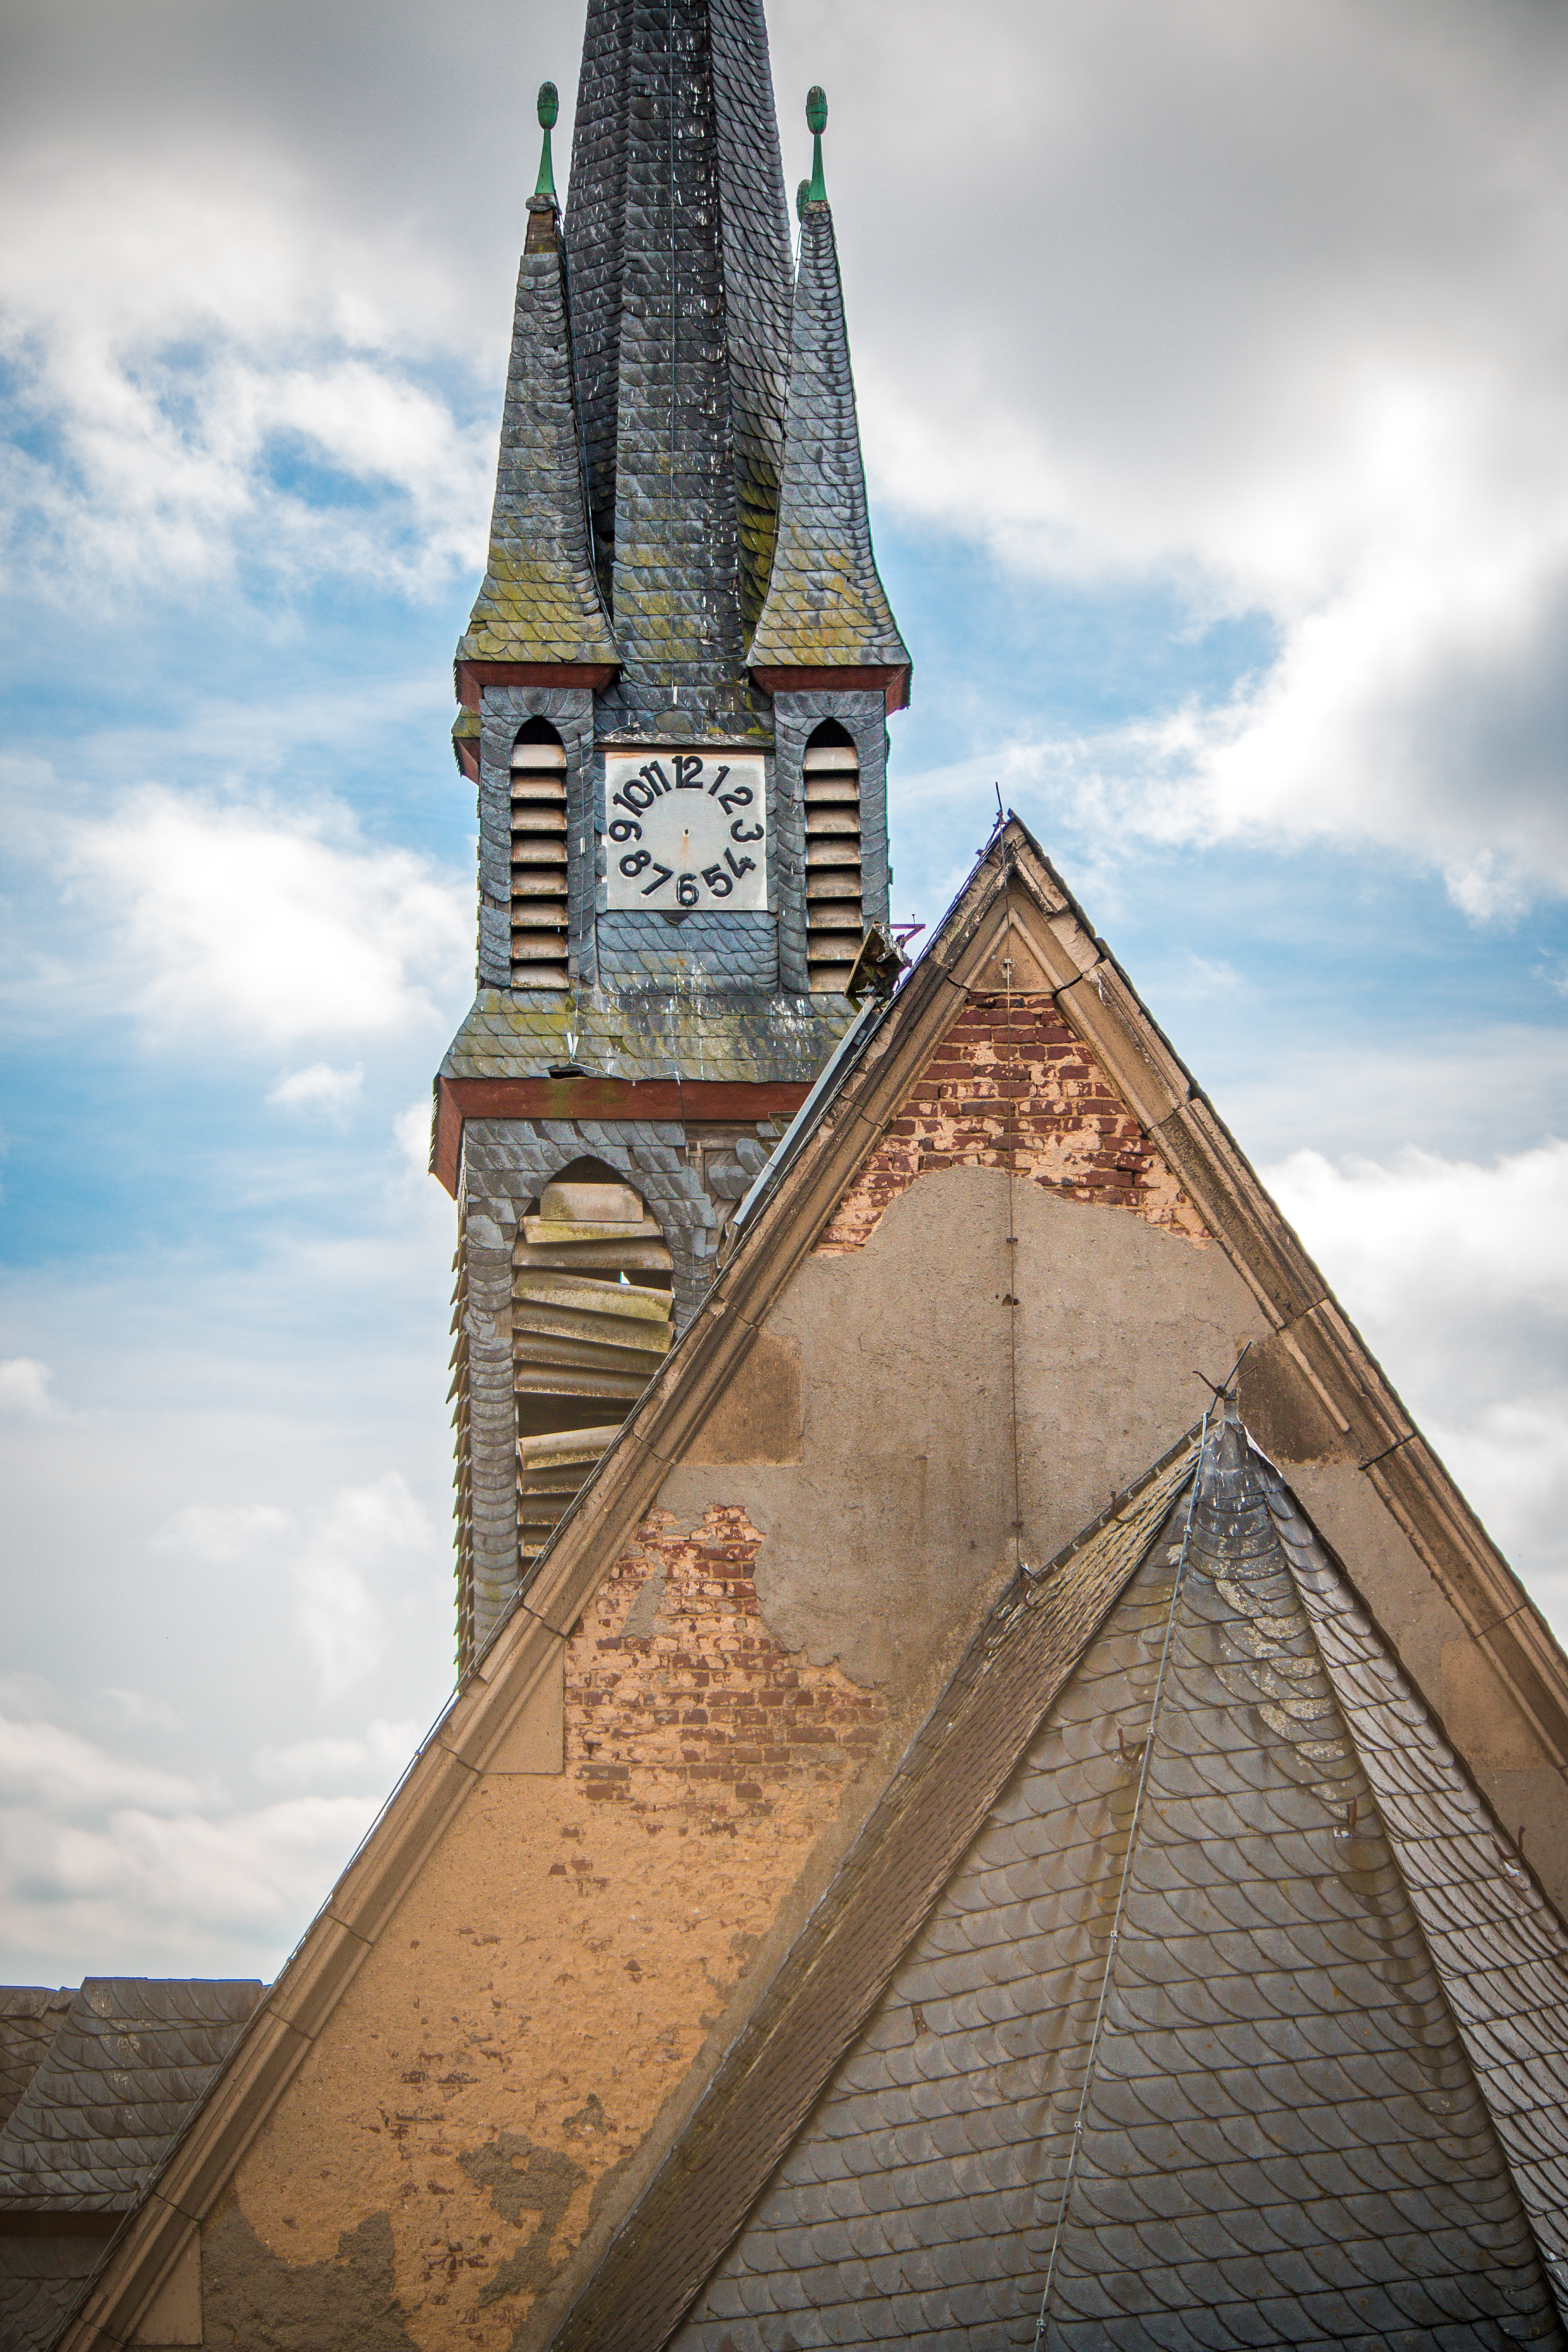
architecture, sky, clock, building, old, atmosphere, skyscraper, monument, reflection, tower, broken, landmark, blue, church, chapel, decay, old building, place of worship, clock tower, bell tower, transience, temple, spire, steeple, dilapidated, weird, past, historically, leave, masonry, break up, lapsed, ailing, lost place, run down, passed